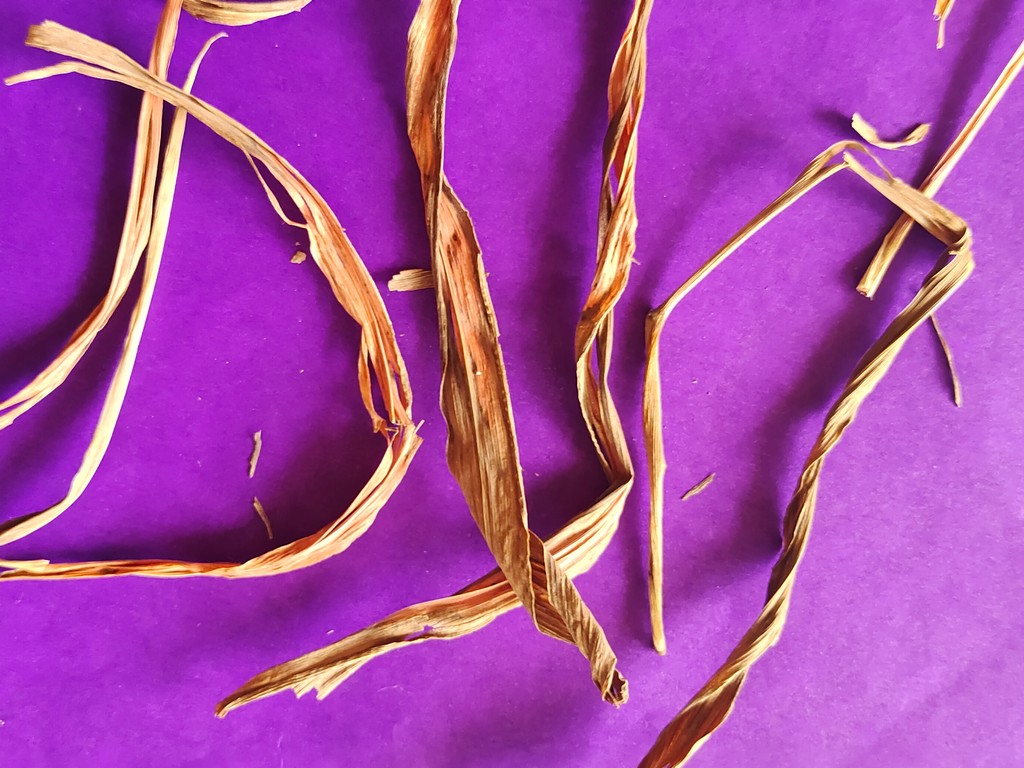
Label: Dried